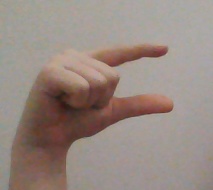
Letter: dal